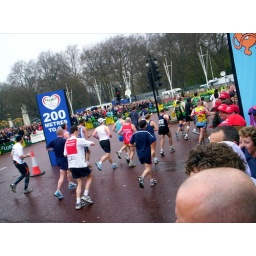
B2 is in the white hat and blue shoes. Go B2!